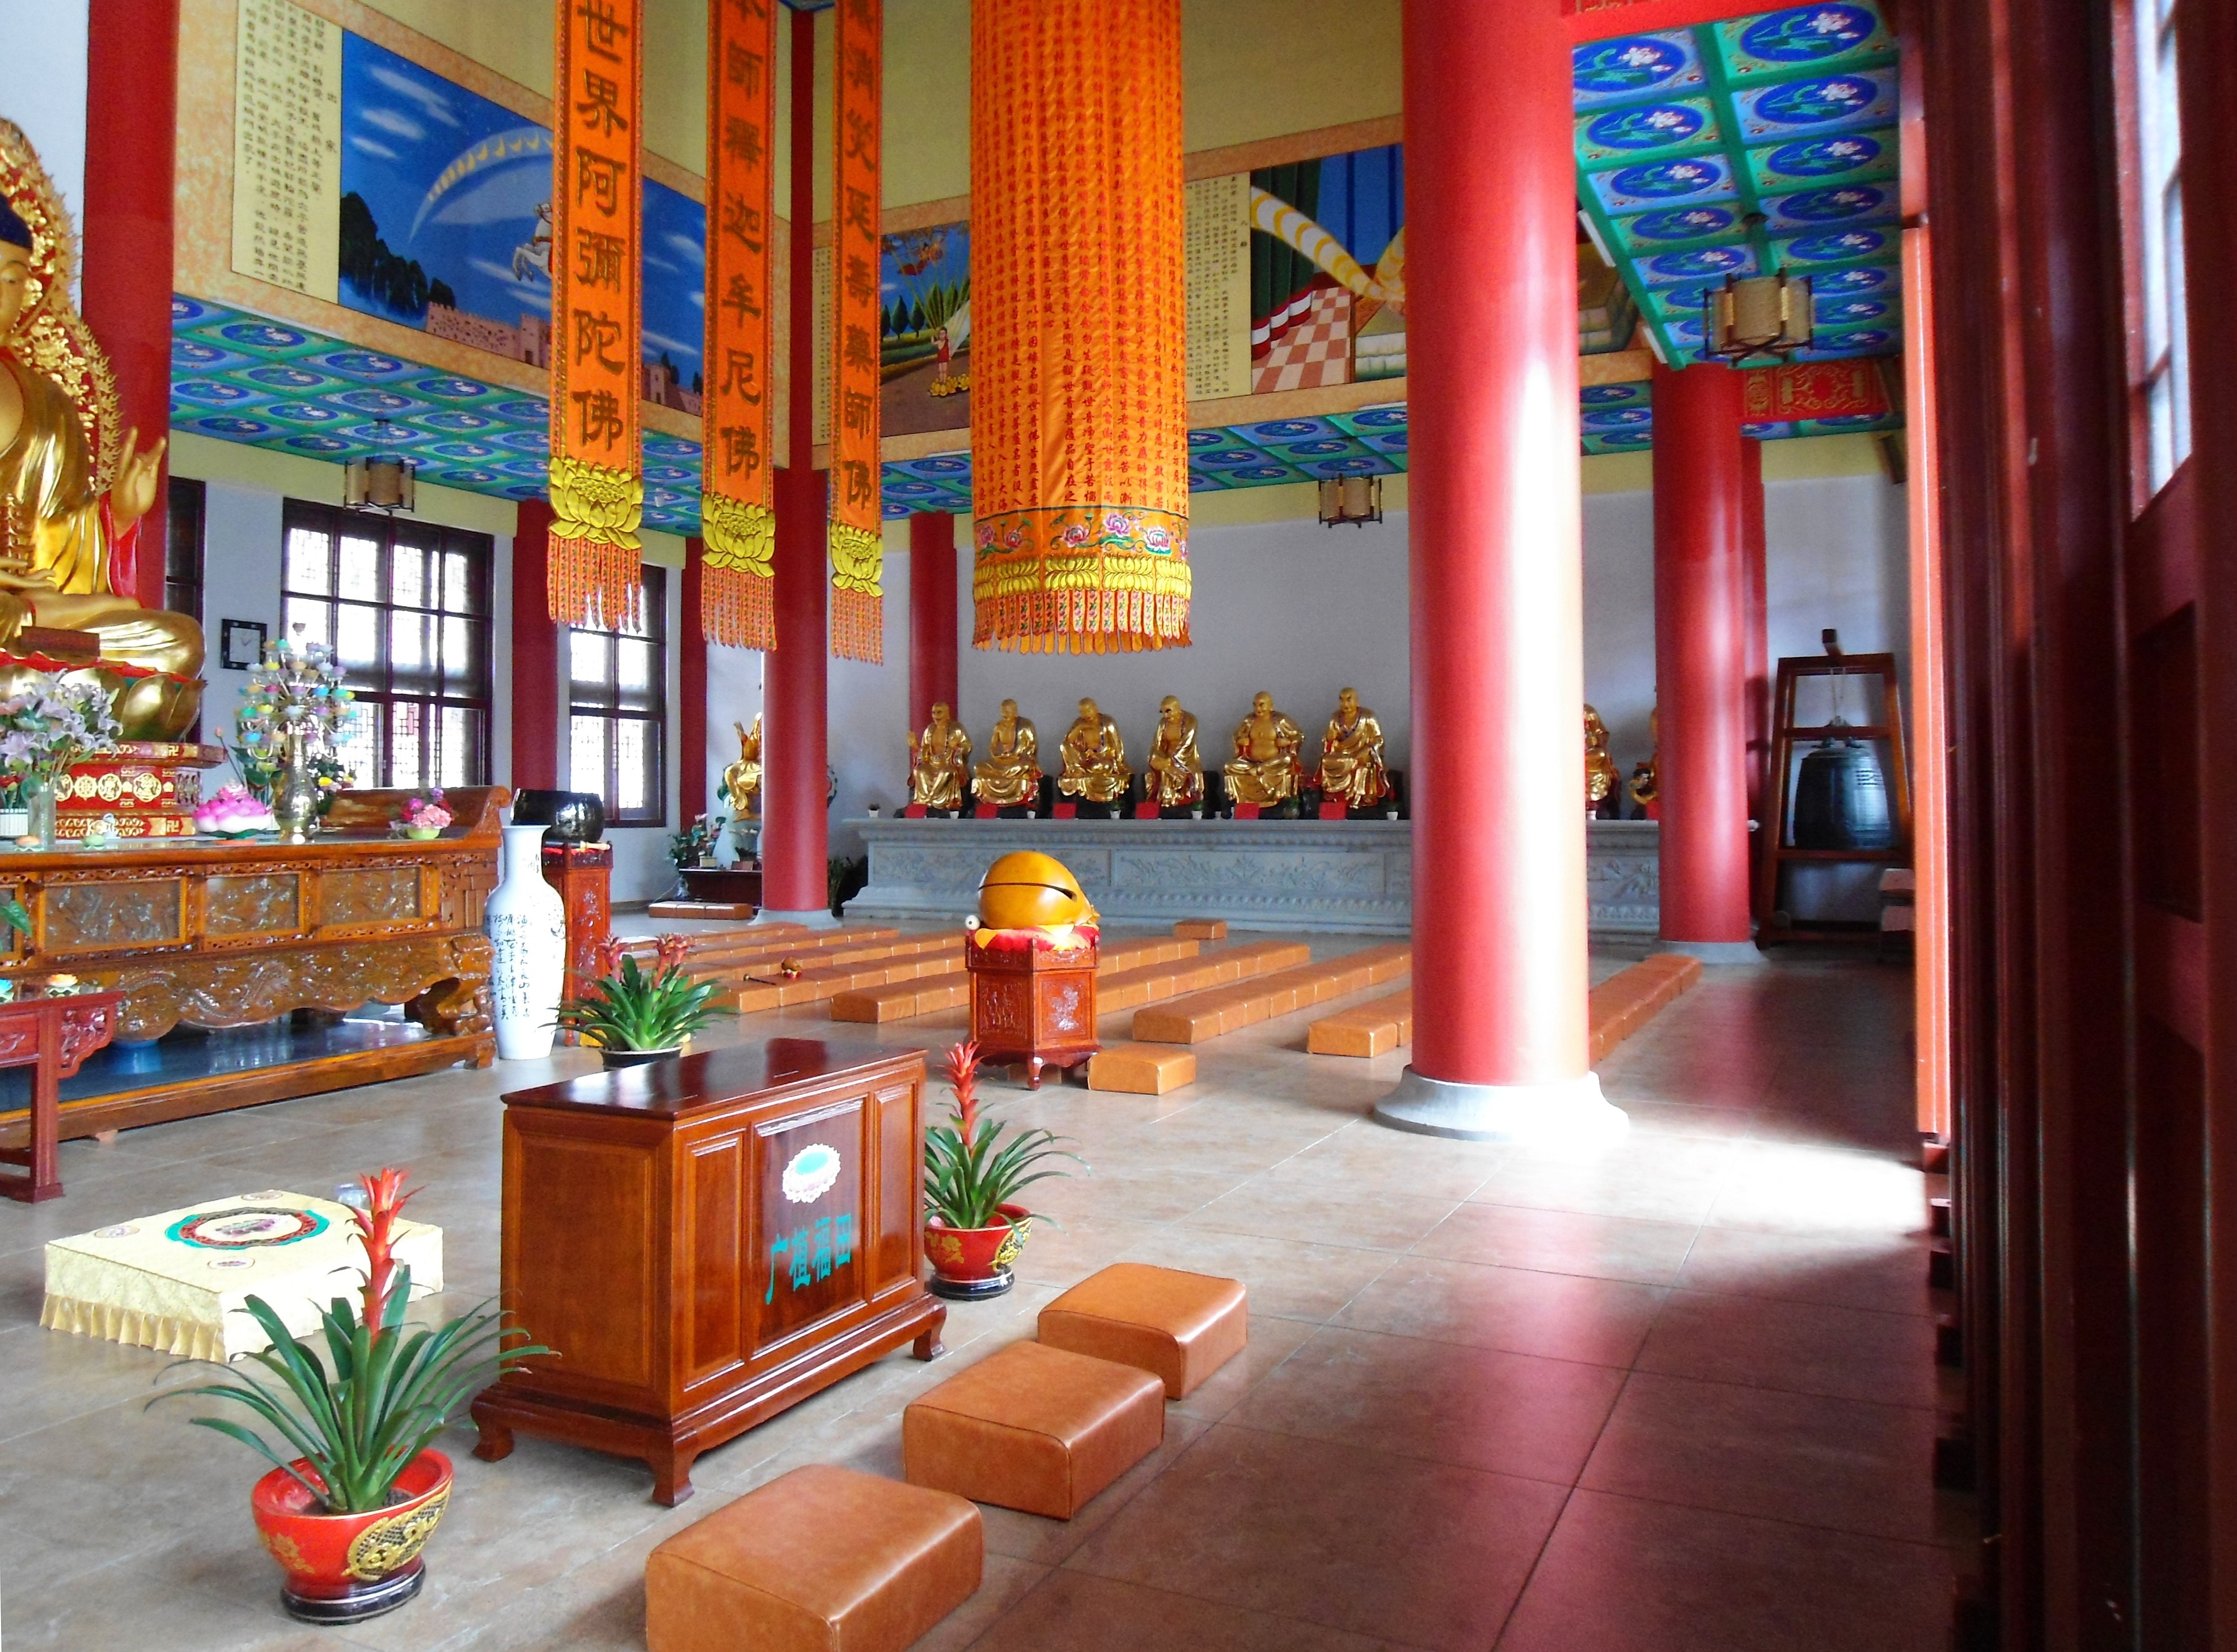
light, architecture, mansion, interior, building, palace, decoration, buddhist, buddhism, religion, landmark, property, lighting, decor, place of worship, ornament, interior design, sculpture, inside, art, gold, temple, faith, columns, statues, estate, lobby, decorations, wat, hacienda